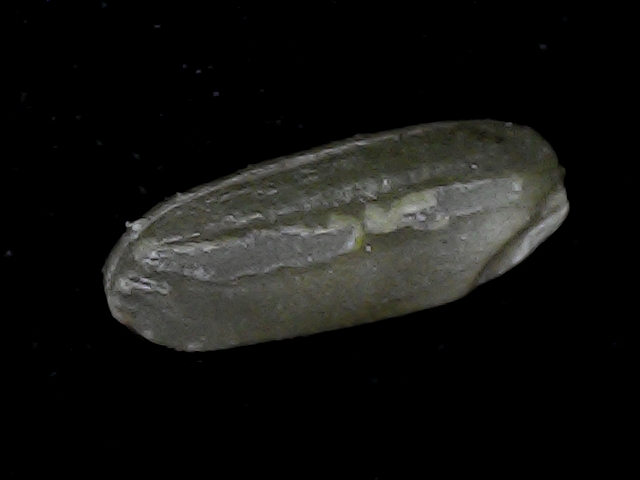
Rice variety: BD79